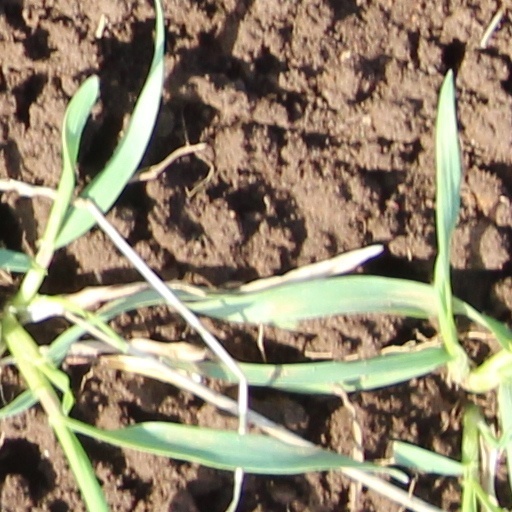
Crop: wheat